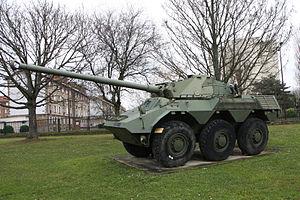
VBC-90 de la gendarmerie mobile à Satory-3
Le Groupe spécial de garde républicaine mobile était une unité blindée de la Gendarmerie nationale française implantée à Versailles-Satory entre 1933 et 1940.
Le Groupement blindé de gendarmerie mobile, est implanté à Versailles-Satory. Depuis le 1ᵉʳ janvier 2020, il est commandé par un général de brigade.
La Gendarmerie mobile est une subdivision d'arme de la Gendarmerie nationale française spécialisée dans le maintien ou le rétablissement de l'ordre. Dans ses missions quotidiennes, elle participe à la sécurité publique générale aux côtés de la gendarmerie départementale.